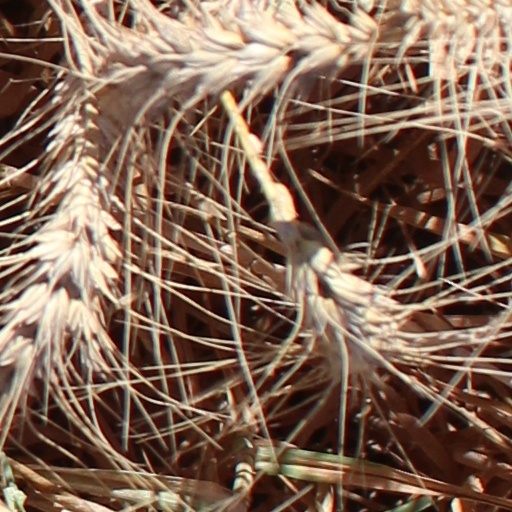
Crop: wheat